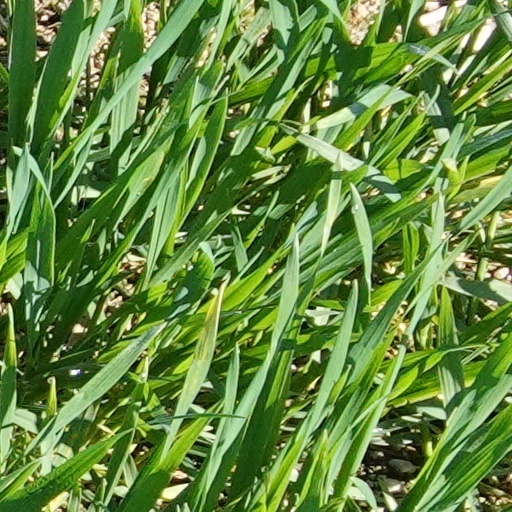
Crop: wheat